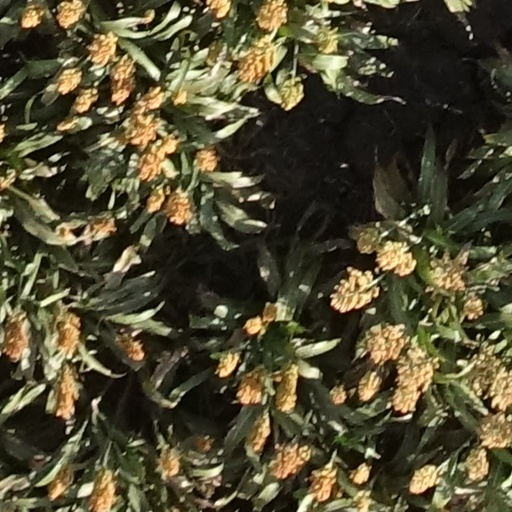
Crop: sorghum